Babullah of Ternate

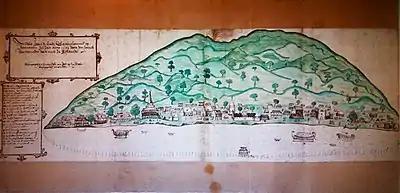
The royal settlement Gammalamo with the fortress (A) and mosque (Q) as they appeared some years after Babullah's death. Panoramic image from 1601.

Sultan Babullah maintained or created a network of alliances with other rulers and places in the Indonesian Archipelago. The Javanese Muslims from the port kingdoms of the Pesisir (north coast) became the steady allies of Ternate. Frequent visits were undertaken to the areas claimed by Ternate, where their loyalty to the Sultan's policy was requested. In 1580 Babullah is said to have led a grand naval expedition ("hongi") that visited a number of places in Sulawesi. The ruler also paid a visit to Makassar and met with the king of Gowa, Karaeng Karobo, probably Tunijallo of Makassarese chronicles. The two rulers concluded an alliance, whereby Babullah invited Karaeng Karobo to convert to Islam. Ternatan tradition insists that the king did accept Islam, but other sources make clear that Gowa was only converted in 1605. Although the Gowan ruler therefore may have politely declined to become a Muslim, Sultan Babullah, as a token of the new bond, built a fortress at the Gowan coast called Somba Opu. His fleet then proceeded to conquer the island of Selayar south of Sulawesi. According to one version, Babullah actually bestowed Selayar on Makassar as a sign of eternal friendship.